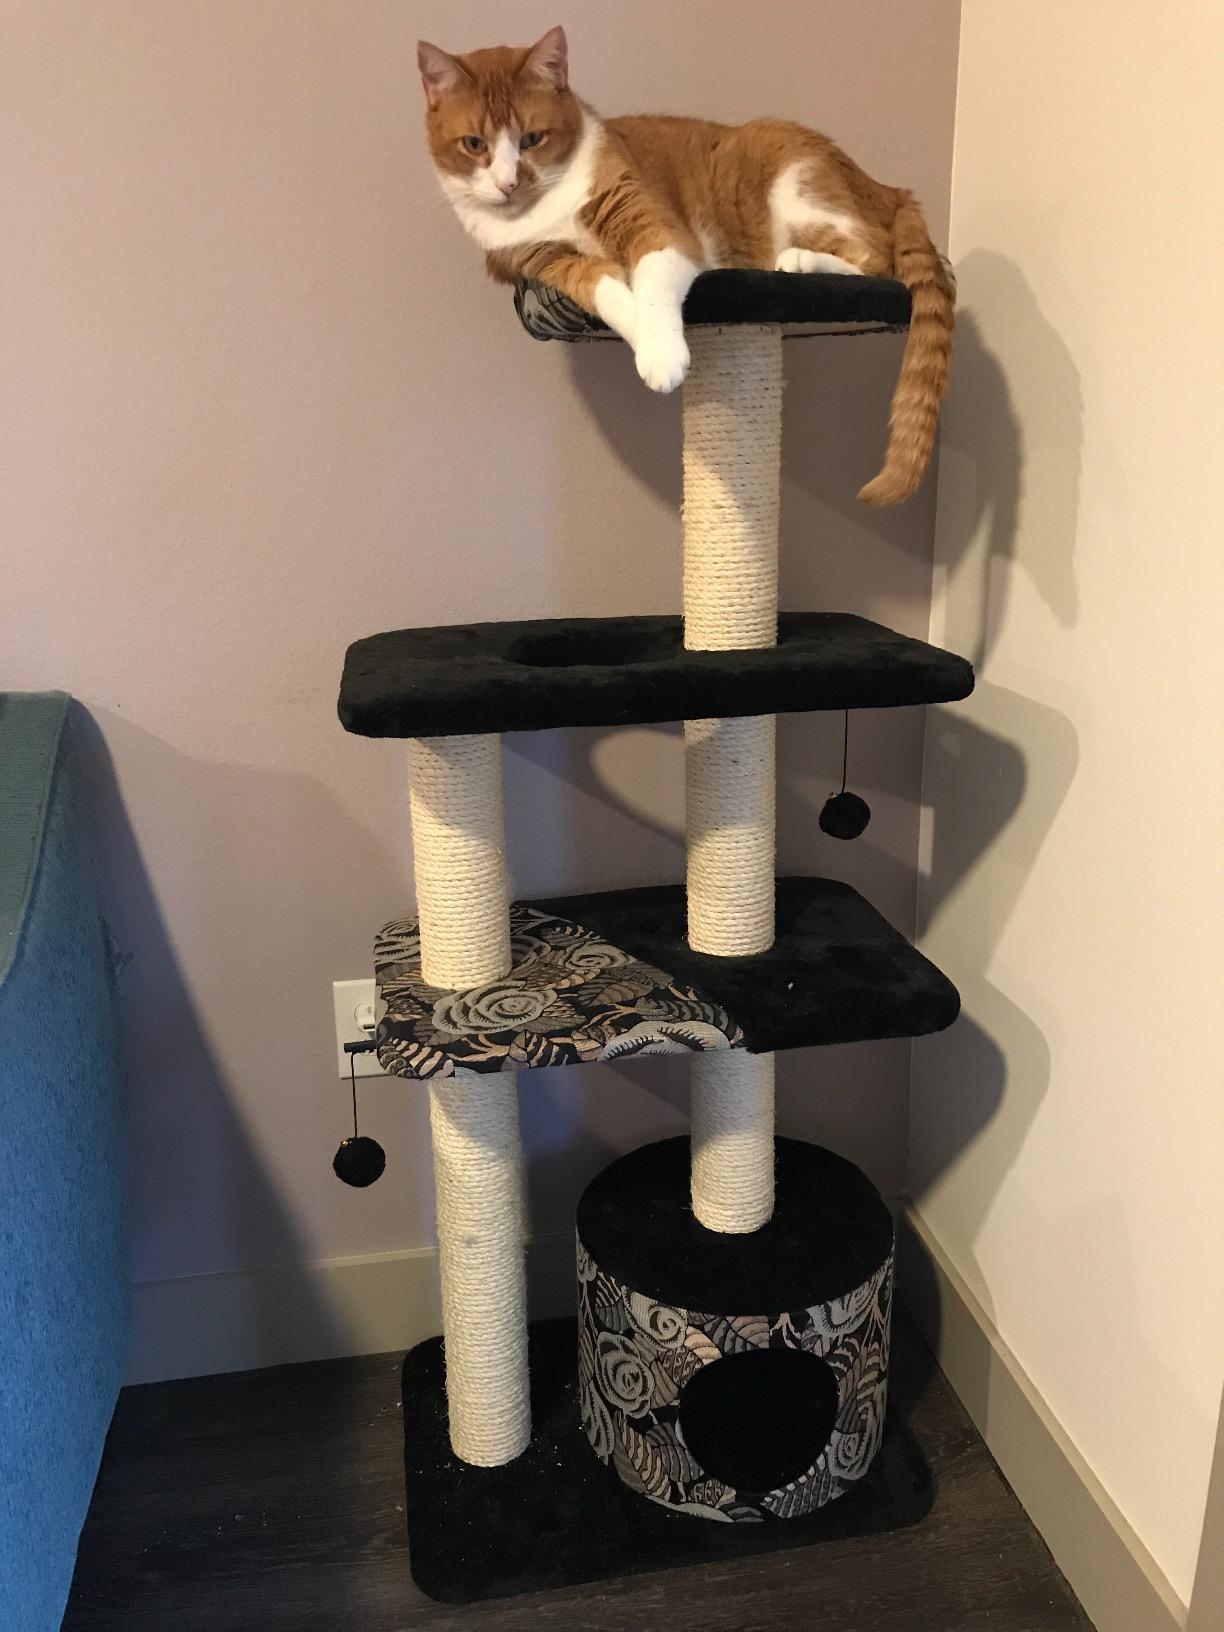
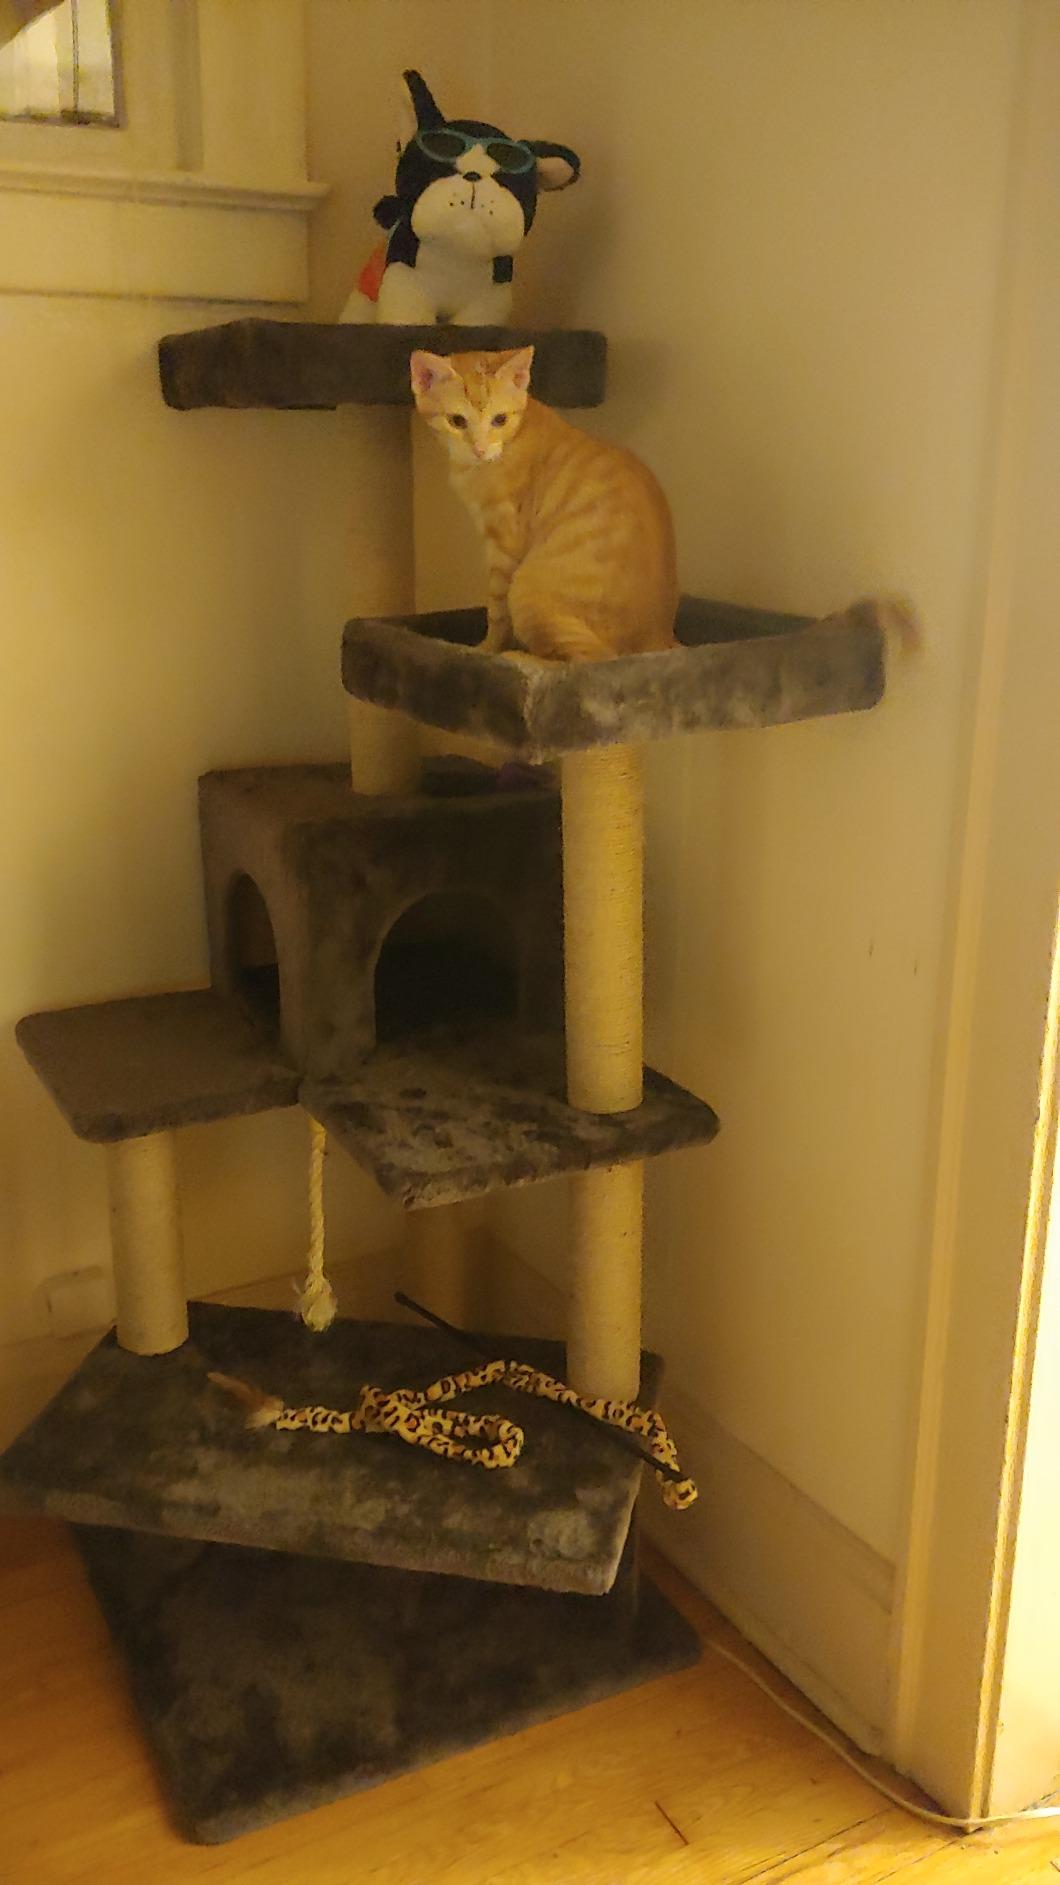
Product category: items_cat tree
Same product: no